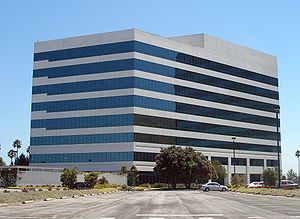
IGN
IGN Entertainment tidligere hovedkvarter i Brisbane, Californien
IGN.com er en websted på engelsk der blandt andet anmelder computerspil, film og tv-serier, samt udbyder nyheder, snydekoder, mm.